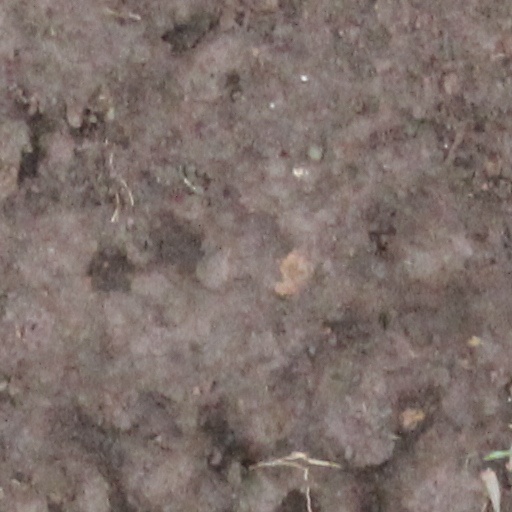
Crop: wheat